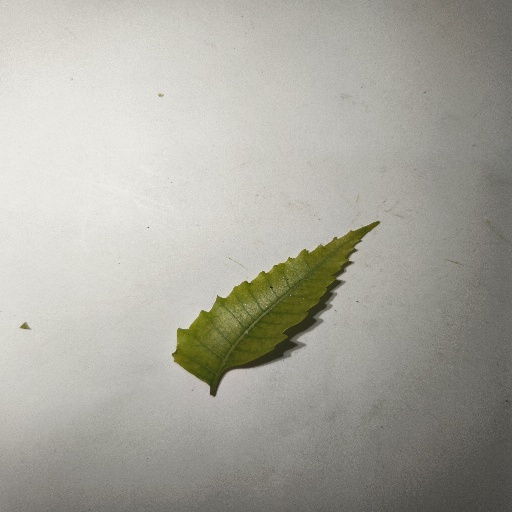
Species: Neem
Leaf condition: Yellow Leaf